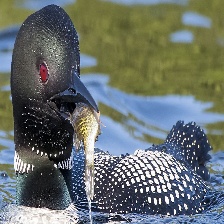
Species: COMMON LOON
Scientific name: GAVIA IMMER